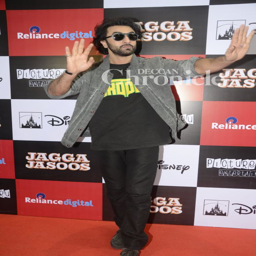
actor also showed off some of his cool moves at the event .